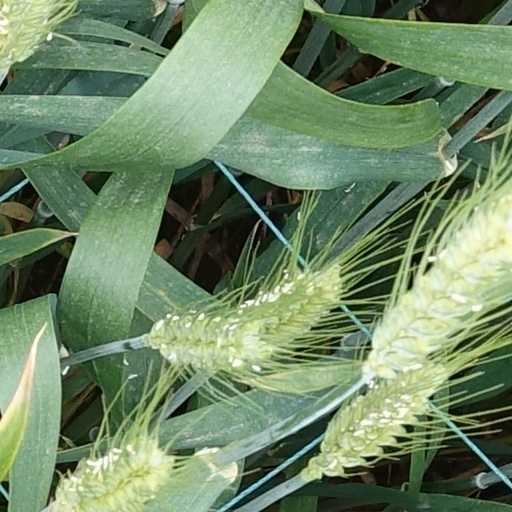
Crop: wheat